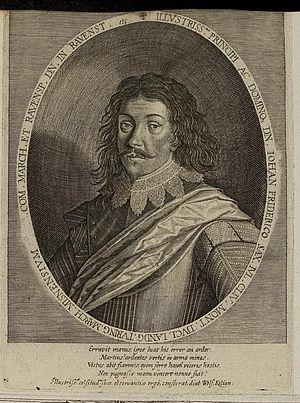
Jean-Frédéric de Saxe-Weimar était un duc de Saxe-Weimar.